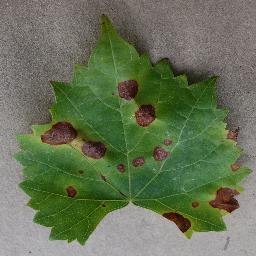
Label: Grape___Black_rot